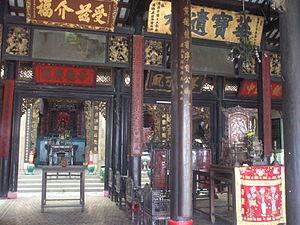
Les Hoa sont une minorité ethnique du Viêt Nam considérée comme faisant partie de la diaspora chinoise. Ils sont souvent appelés chinois vietnamiens ou vietnamiens chinois ainsi que sino-vietnamiens ou diaspora chinoise au/du Viêt Nam par les Vietnamiens, la diaspora vietnamienne et le reste de la diaspora chinoise. Le gouvernement vietnamien différencie les Hoa de deux autres groupes de locuteurs chinois, les San Diu et les Ngái, habitant également le Viêt Nam.